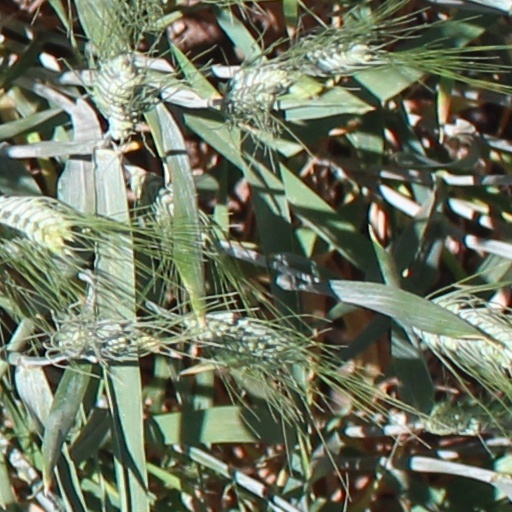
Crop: wheat